Duchy of Burgundy

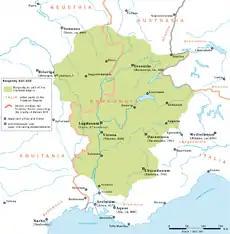
Burgundy as part of the Frankish Empire between 534 and 843

The Duchy of Burgundy was a successor of the earlier Kingdom of the Burgundians, which evolved out of territories ruled by the Burgundians, an East Germanic tribe that arrived in Gaul in the 5th century. The Burgundians settled in the area around Dijon, Chalon-sur-Saône, Mâcon, Autun and Châtillon-sur-Seine, and gave the name to the region. The Kingdom of the Burgundians was annexed by the Merovingian King of the Franks, Childebert I, in 534, following their defeat by the Franks. It was recreated, however, on several occasions when Frankish territories were redivided between the sons on the death of a Frankish king.